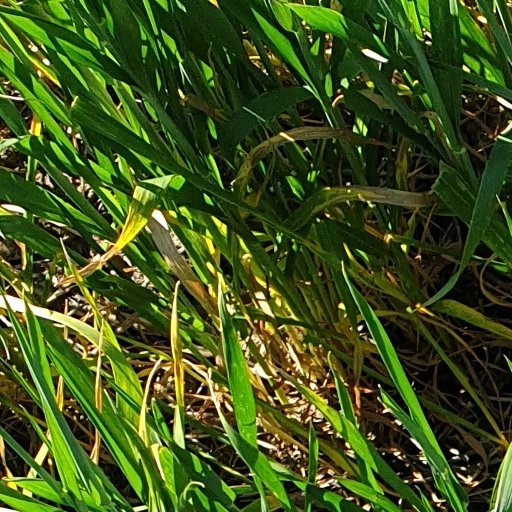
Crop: wheat